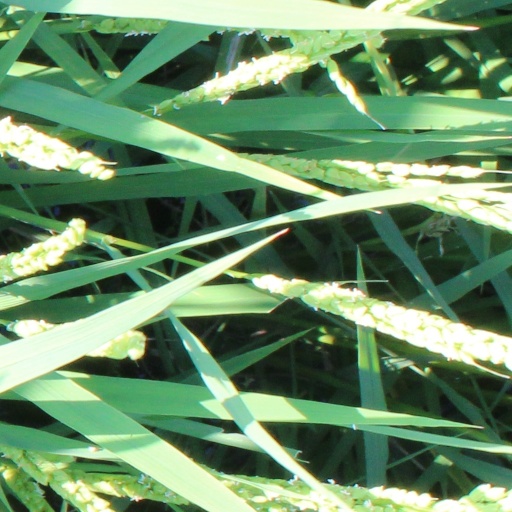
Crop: rice